Dodge WC series

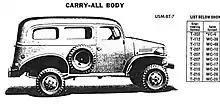
Half-ton Carry-all (4x4 pictured)

The side-valve engines were mated to drive-trains of four-speed manual transmissions and a single-range transfer case, offering part-time four-wheel drive. Only the drive-trains in the 1ton models, the 1940 T203, trucks, and the 1943–1945, , T223 six-wheel drives, had a dual-ratio transfer-case. The low ratio on the 6x6, T223 transfer case gave a 1.5 : 1 reduction instead of the direct drive (1 : 1) high gear.